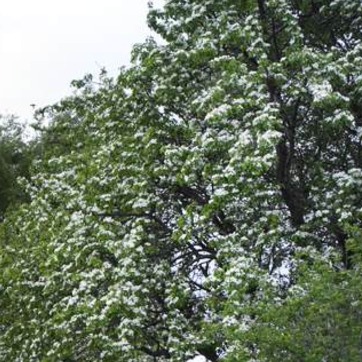
Material: foliage